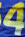
Number: 4